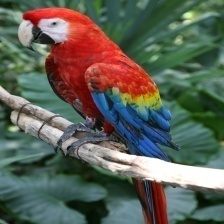
Species: SCARLET MACAW
Scientific name: ARA MACAO
ImageNet parent category: macaw